Hendrick Motorsports in the NASCAR Cup Series

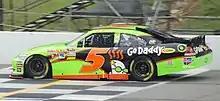
Mark Martin in the No. 5 at Pocono Raceway in 2011

In 2010, Martin struggled, ending the season 13th in the point standings with no wins and only one pole position, which came in the Daytona 500. His season best finish of second came in October at Martinsville. Lance McGrew took over as crew chief for the No. 5 in 2011 as Gustafson moved to Jeff Gordon's team. Farmers Insurance Group and Quaker State joined as sponsors of the team for a few races. Martin struggled through most of the season with McGrew, not showing signs of his earlier Hendrick success. Teammate Jimmie Johnson drove the No. 5 car in the All-Star Race to promote a discount deal with Lowe's (Martin moved over to the No. 25 for the evening). Martin ended the year 22nd in points, having won two pole positions, the second races at both Daytona and Talladega. The team scored only two top fives all season, a second at Dover and a fourth at Michigan.